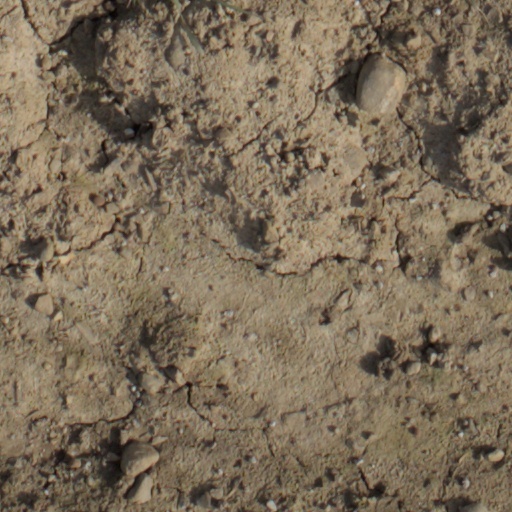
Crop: wheat